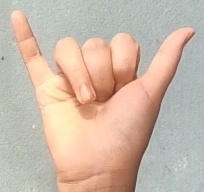
ASL sign: Y